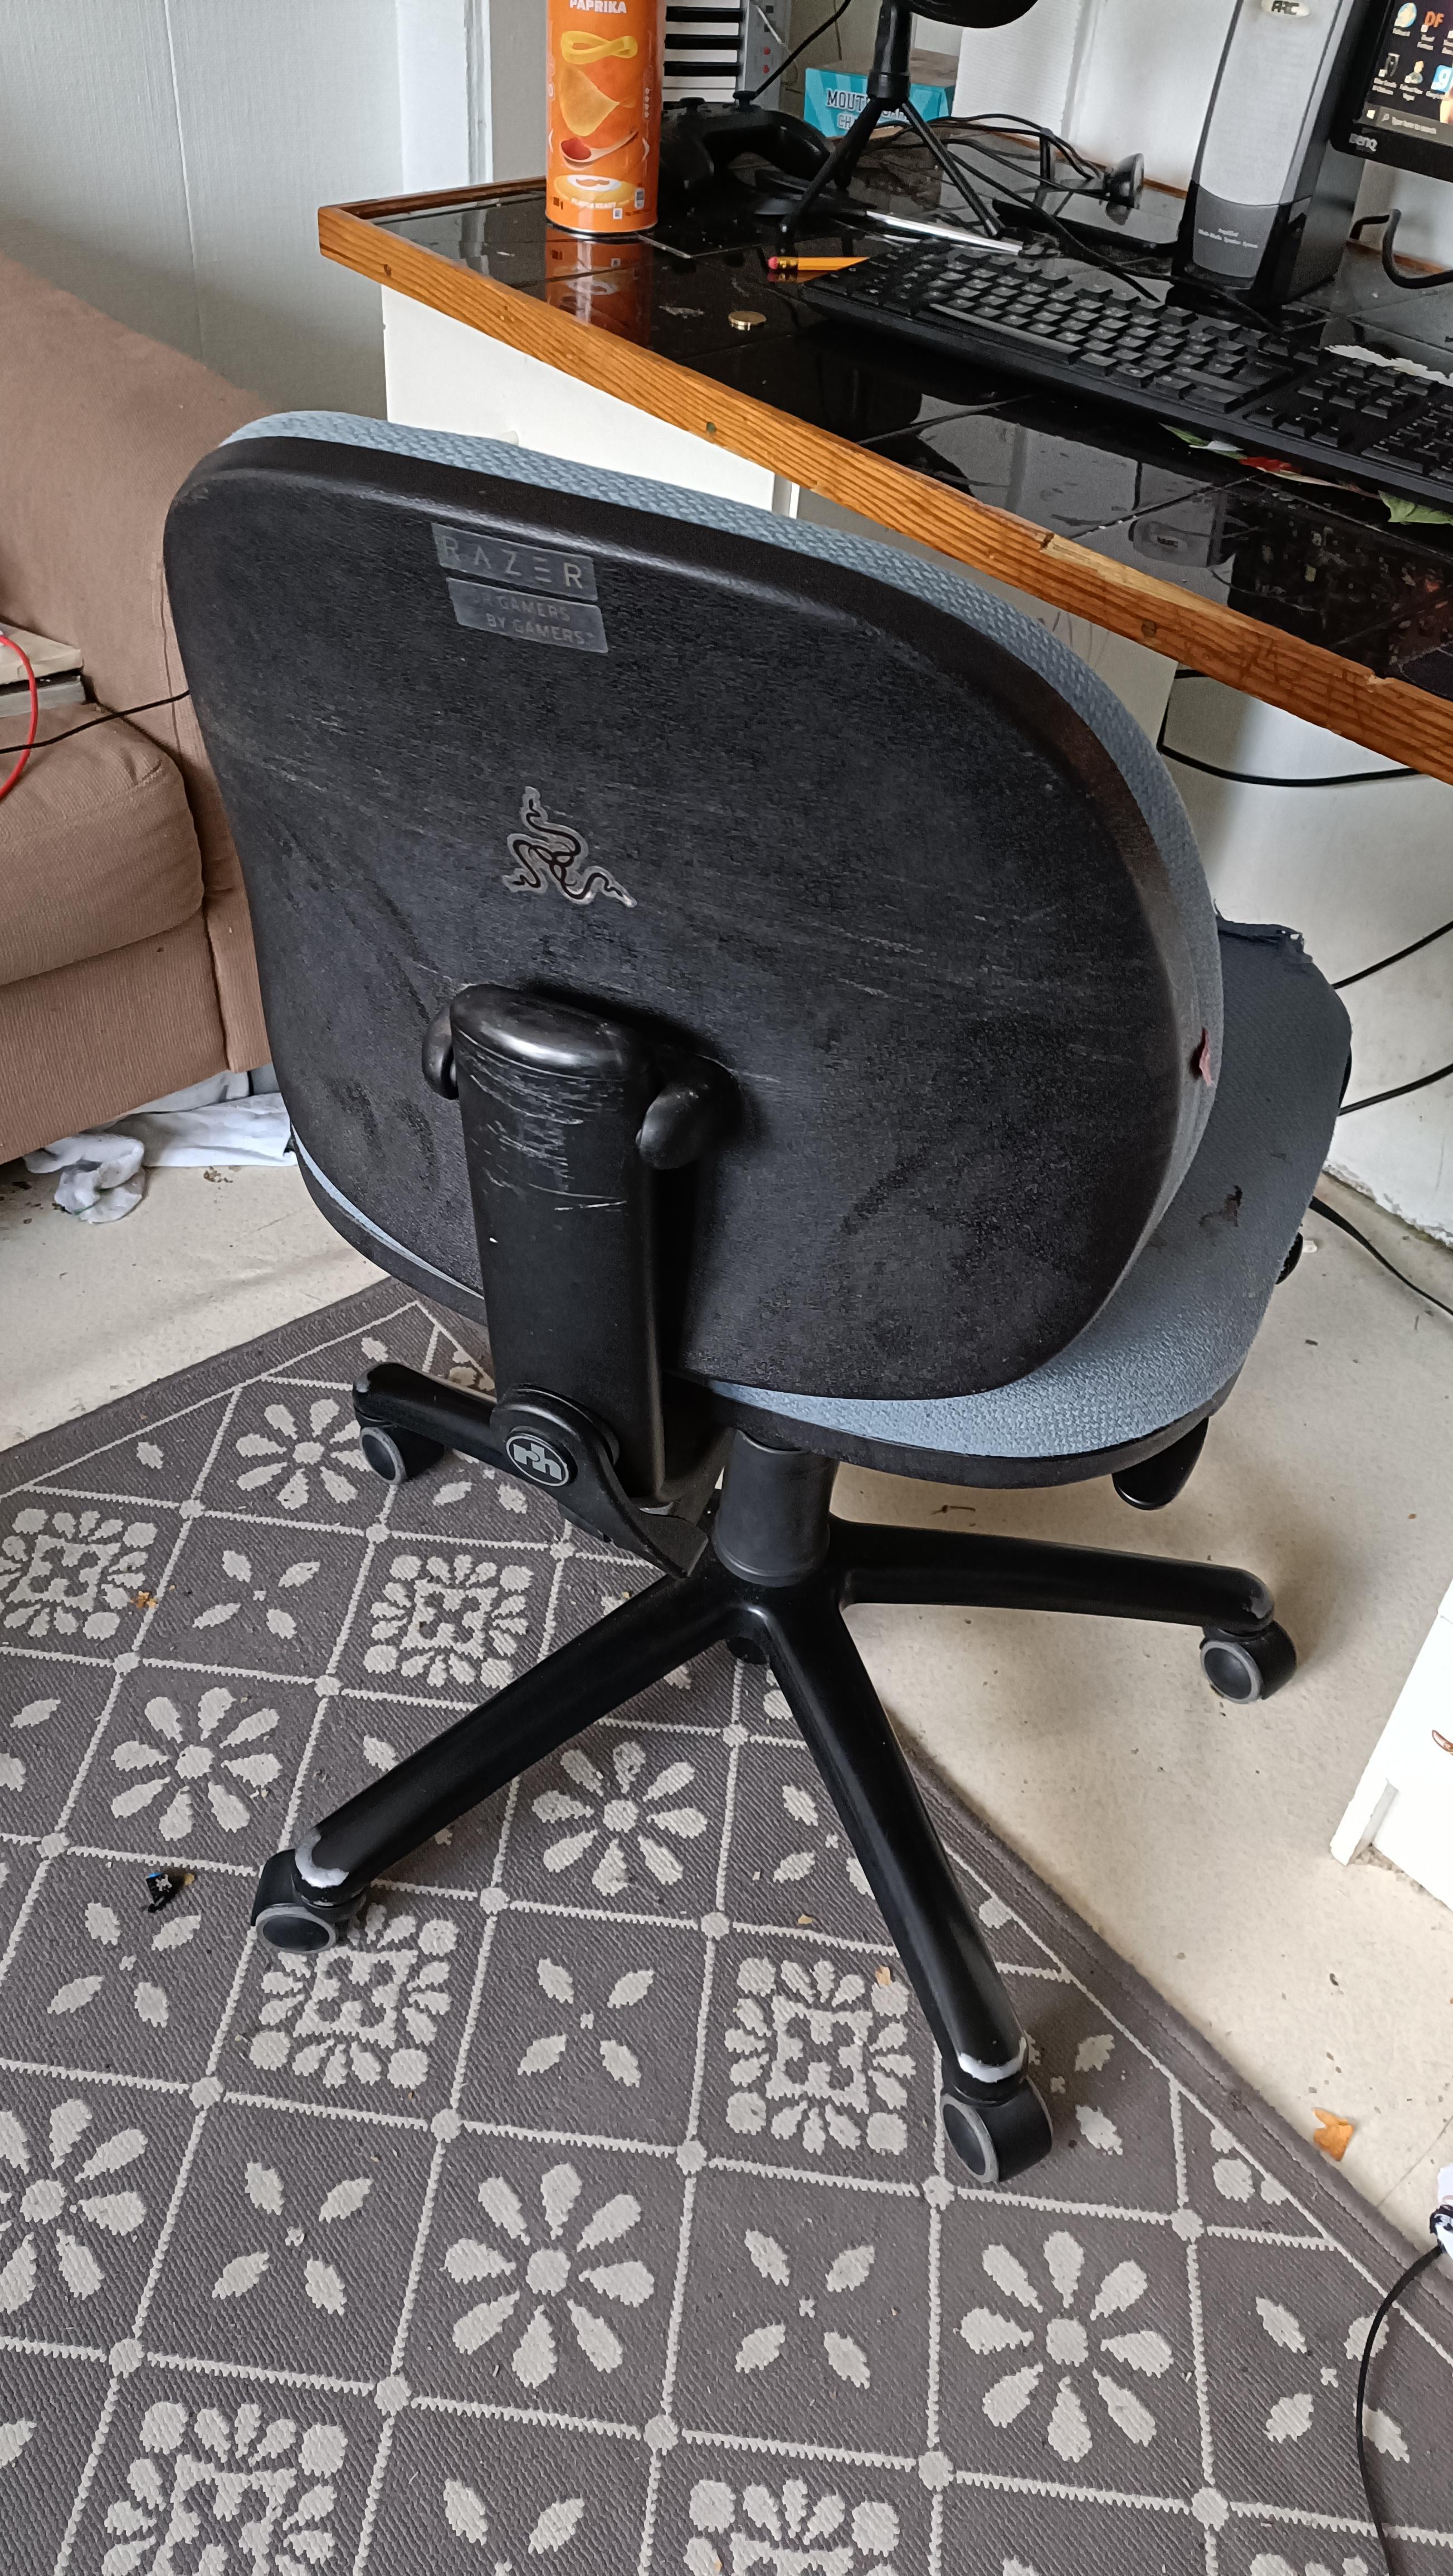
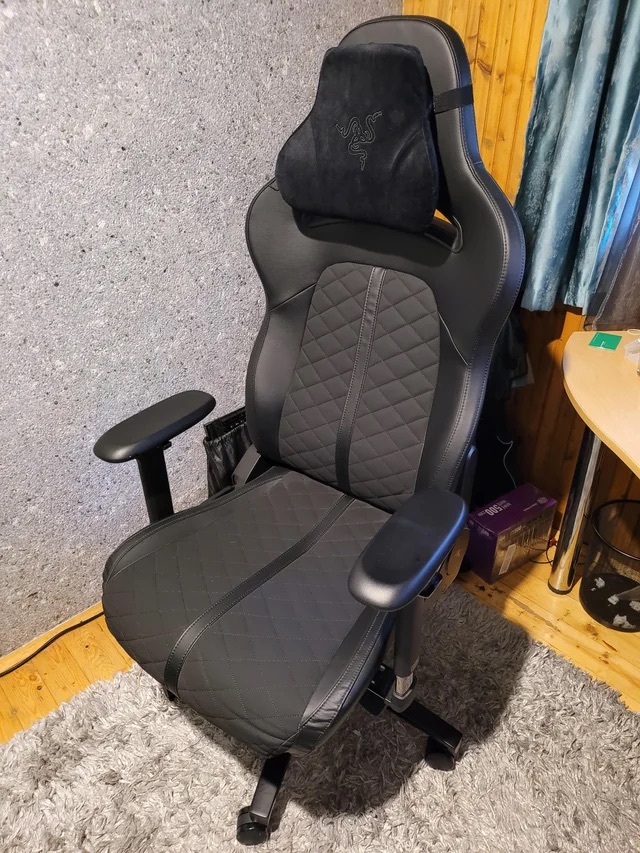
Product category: items_chair
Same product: no